Samina Yasmeen

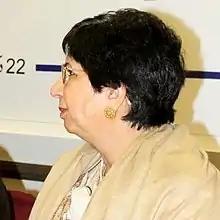

Samina Yasmeen is an Australian–Pakistani author and intellectual who is known for her work in political and strategic development in South Asia and the role of Islam in world politics. She has published articles on the position of Pakistani and Middle Eastern women, the role of Muslims in Australia, and India–Pakistan relations.